Marty Hogan

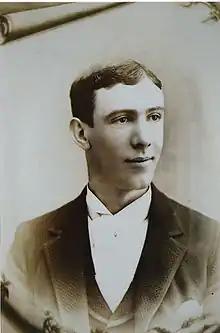

Martin Francis Hogan (October 25, 1869 – August 15, 1923), nicknamed "the Indianapolis Ringer", was an English born right fielder in Major League Baseball who played for the Cincinnati Reds (1894) and St. Louis Browns (1894–1895). After leaving the National League, Hogan moved on to the minor league Indianapolis Hoosiers. Some sources suggest he set a national baserunning record in the 1890s.